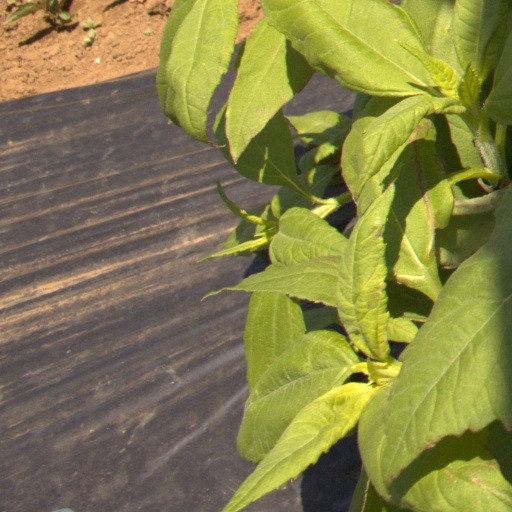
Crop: Jerusalem artichoke